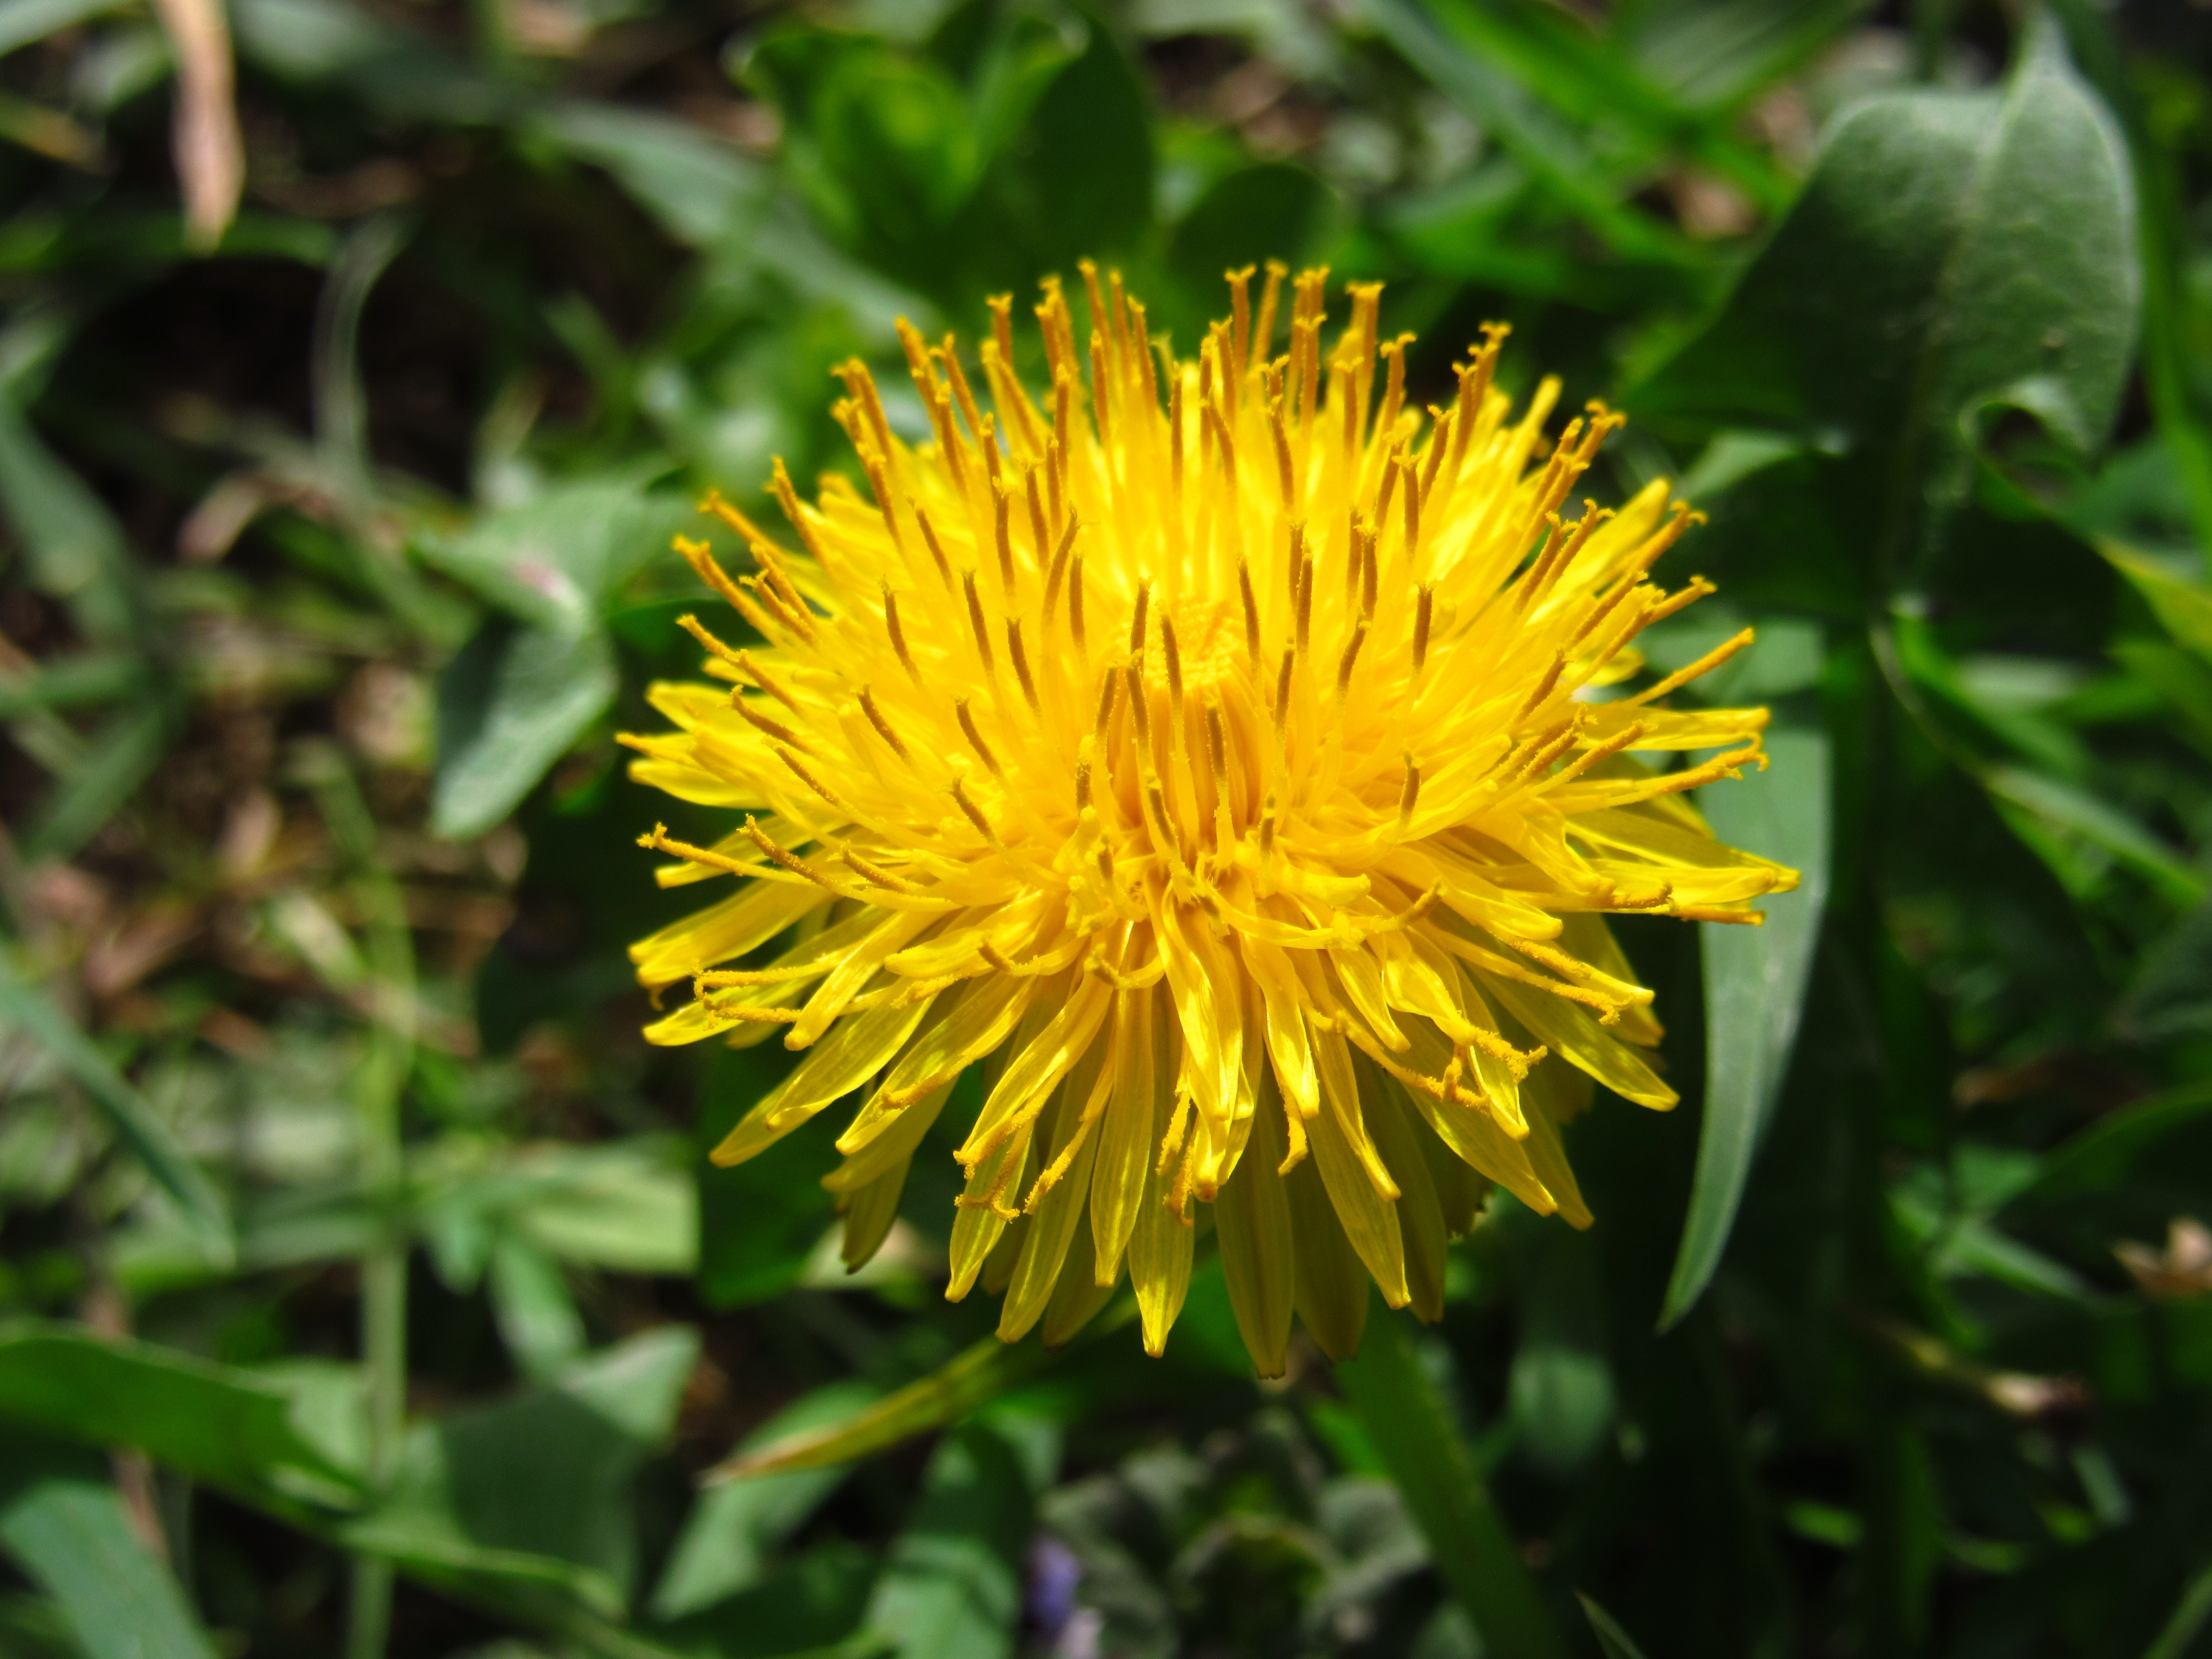
nature, blossom, plant, meadow, dandelion, flower, bloom, pollen, spring, botany, yellow, garden, flora, wildflower, taraxacum, composites, macro photography, flowering plant, common dandelion, daisy family, land plant, flatweed